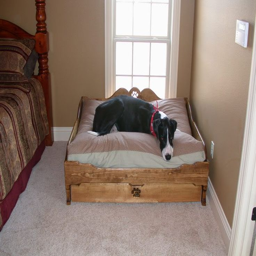
i want this bed for my keeper :)